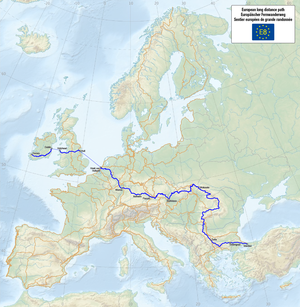
Carte du sentier européen de grande randonnée E8
Les sentiers européens de grande randonnée sont un réseau de sentiers de randonnée traversant l'Europe. Chacun de ces sentiers, long de plusieurs milliers de kilomètres, traverse plusieurs pays européens.
Le Sentier européen E8 est un sentier européen de grande randonnée d'une longueur totale de 4390 km. Il débute en Irlande à l'ouest de Cork sur l'ile de Dursey et se termine à Mezek au sud de la Bulgarie.